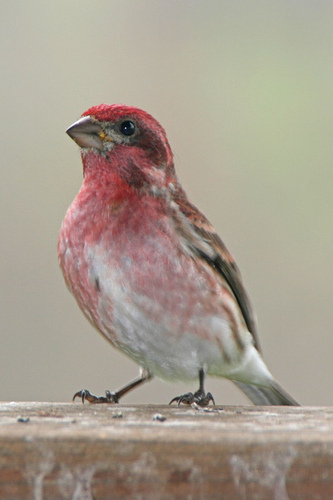
this bird has strong bill and a striking red crown, with red on its throat that fades out across its breast and side.
this is a small bird, with a small beak and multiple shades of pink with some dark colors on its wings.
this is a bird with a white belly and a red breast and head.
this small bird has red coloring from its head extending down onto the throat and chest.
a bird with a red crown fading to a white belly and a brown back with black feet.
this bird has feathers that are brown and has a red chest and head
this bird has wings that are black and brown and has a red chest
this bird has red graduated into white and brown from its front to its back.
the bill of the bird is short, rounded and pointed at the tip, in addition the bill is a combination of black, brown, and white tones.
this bird has a pointed bill, with a red breast.
Species: Purple Finch